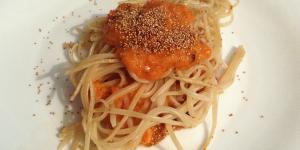
pasta con salsa de tomate y amaranto